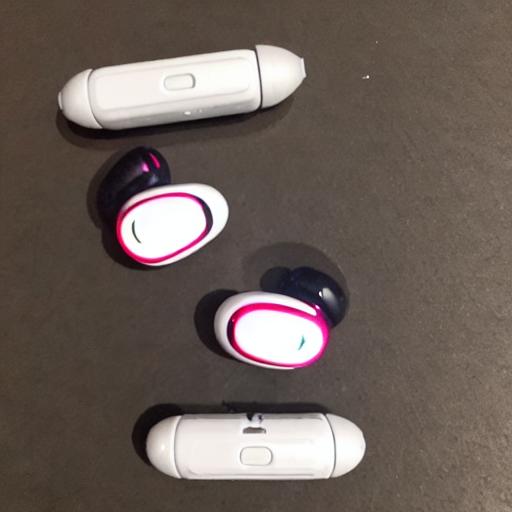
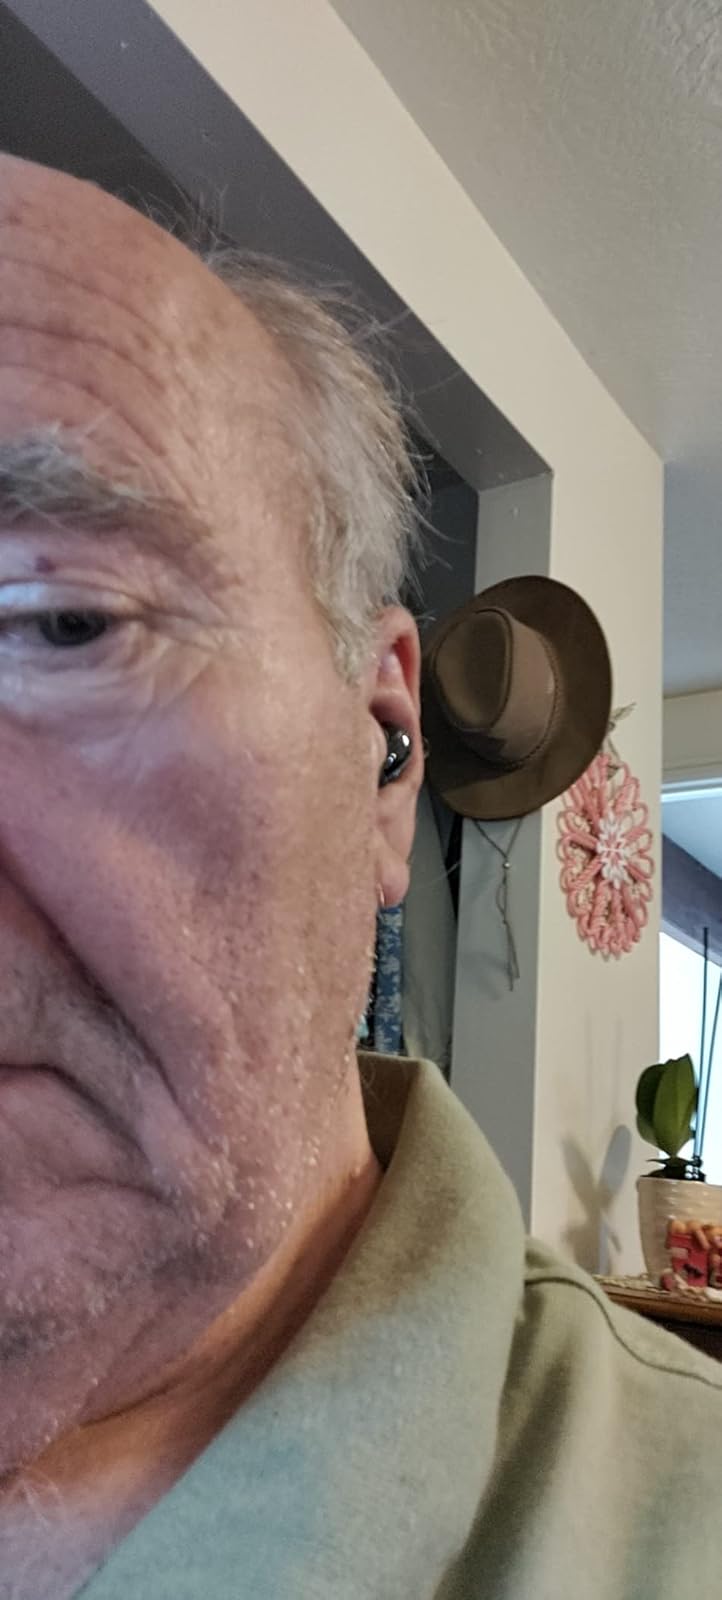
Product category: earbuds
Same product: no